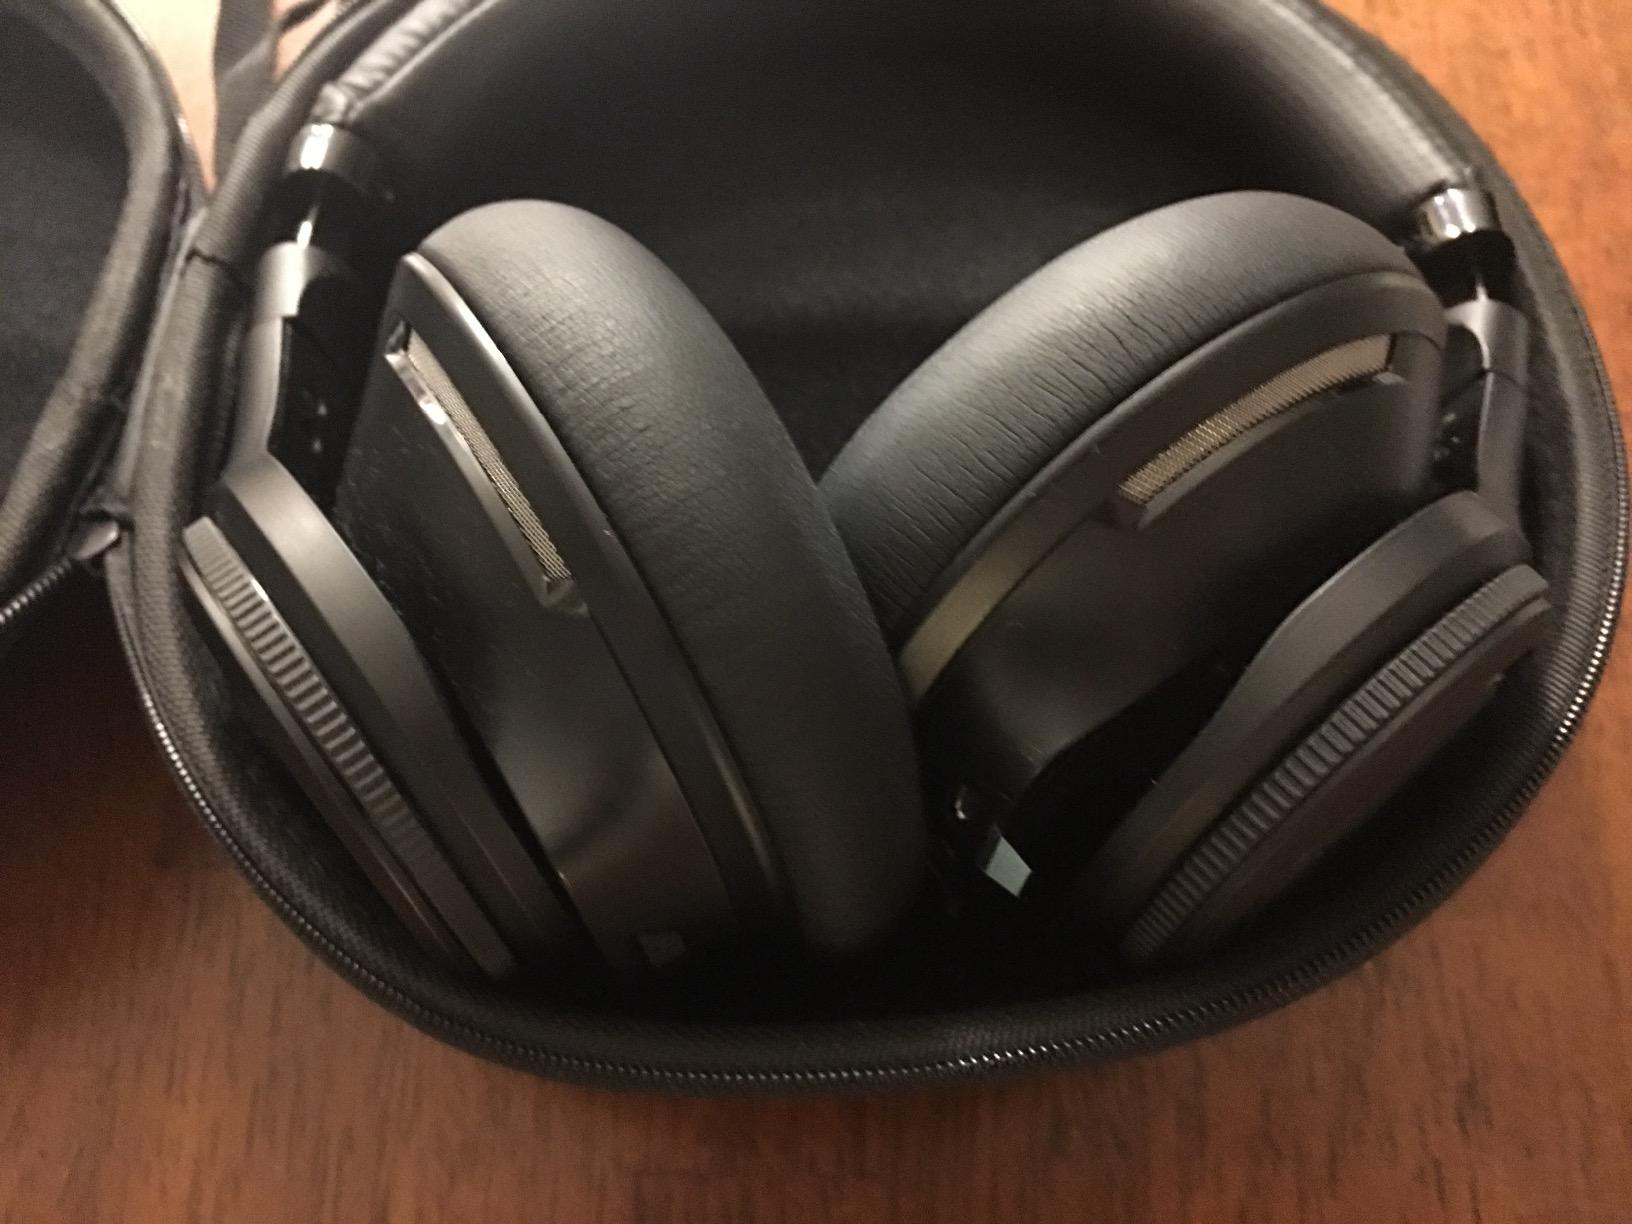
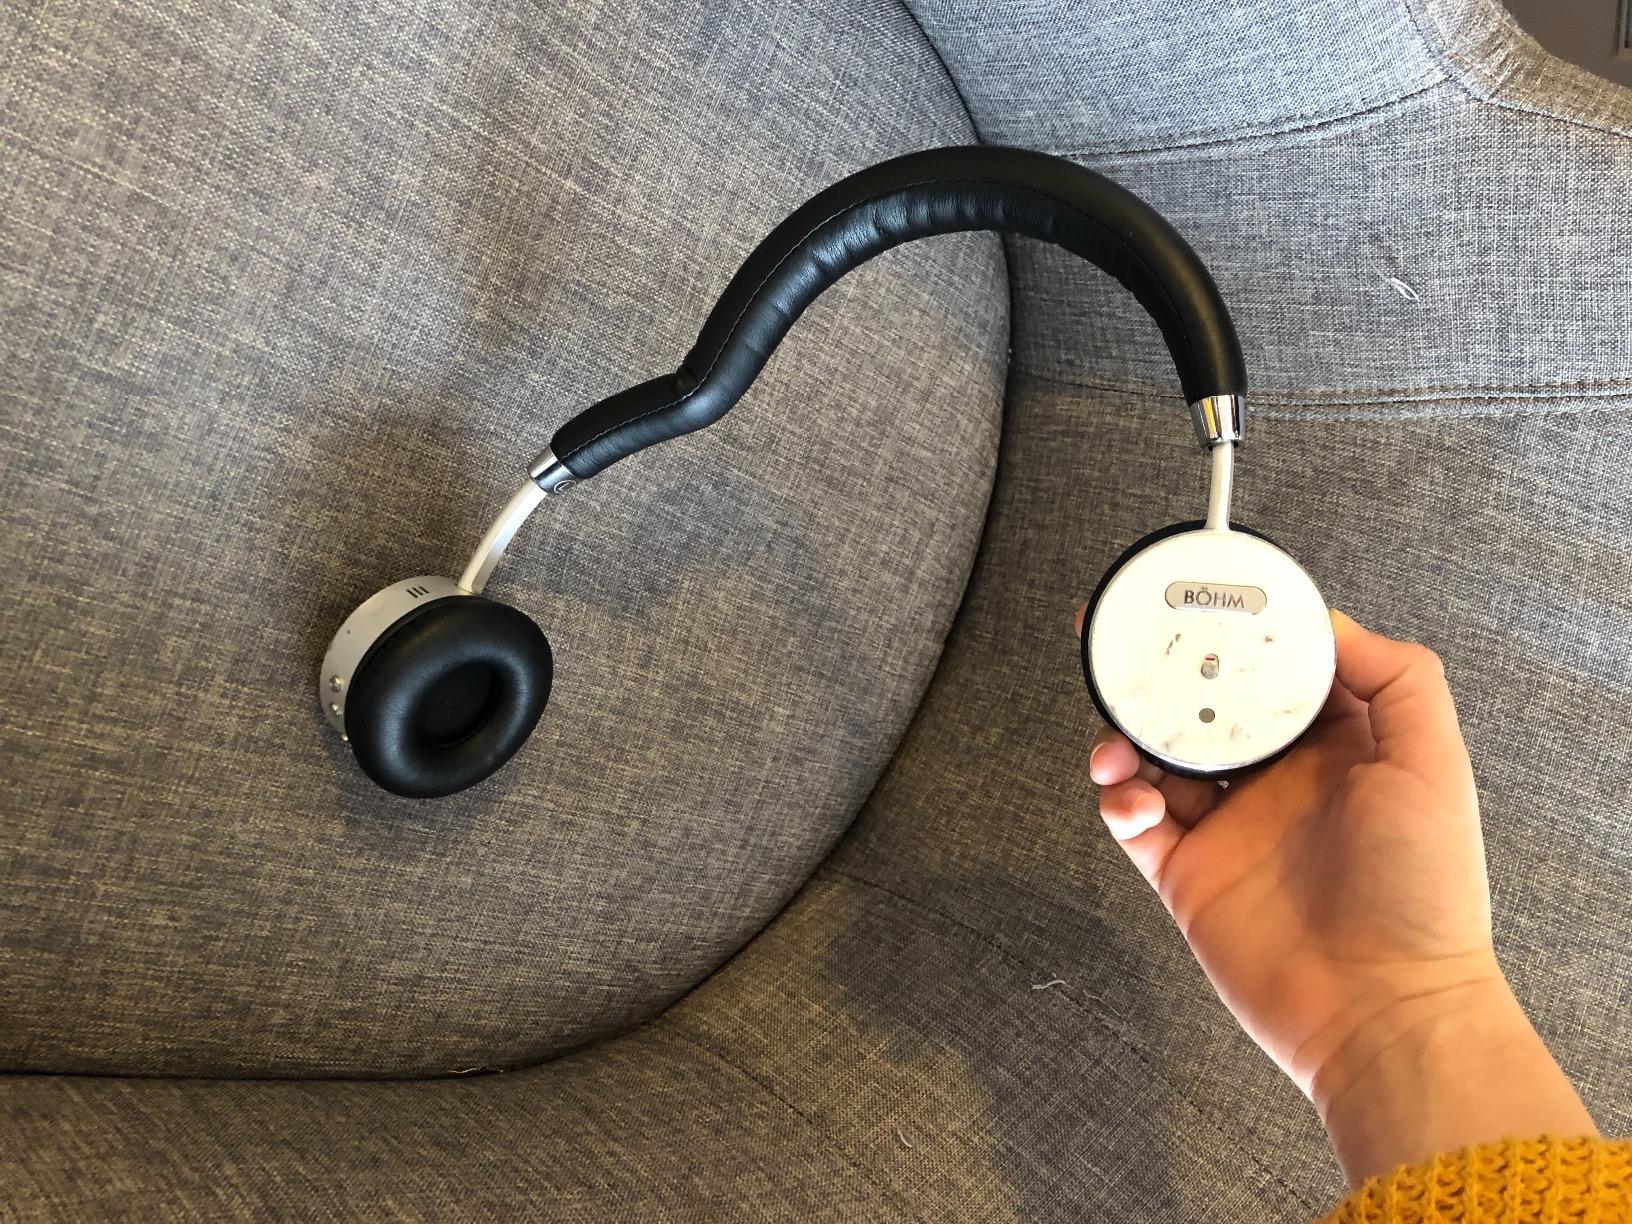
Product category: headphones
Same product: no